2002 City of Bradford Metropolitan District Council election

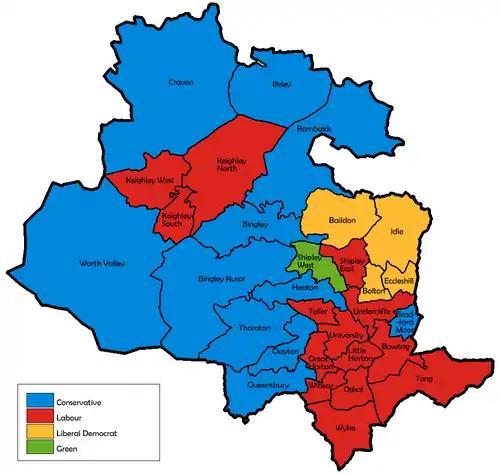
Map of the results for the 2002 Bradford council election.

Elections to City of Bradford Metropolitan District Council were held on 2 May 2002. One third of the council was up for election, and it remained under no overall control.